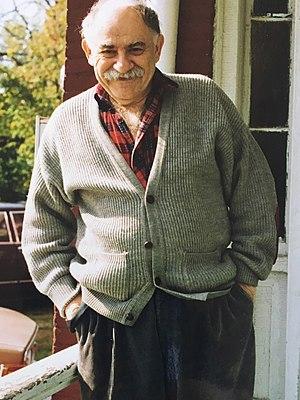
Murray Bookchin, né le 14 janvier 1921 et mort le 30 juillet 2006, est un militant et essayiste écologiste libertaire américain. Il est considéré aux États-Unis comme l'un des penseurs marquants de la Nouvelle gauche.